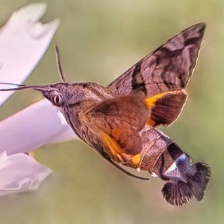
Species: HUMMING BIRD HAWK MOTH